Saving Christmas

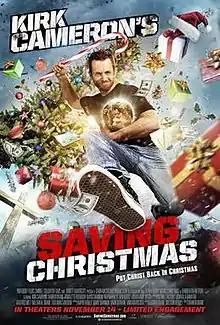
Theatrical release poster

Saving Christmas (also known as Kirk Cameron's Saving Christmas) is a 2014 American faith-based Christmas comedy film. It was directed by Darren Doane and written by Doane and Cheston Hervey, based on an original story by Kirk Cameron. It was theatrically released by Samuel Goldwyn Films on November 14, 2014.